Zhangpu County

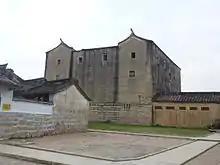
Wanbilou, the main building of Zhaojiabao

In Huxi She Township there is a fortified compound called Zhaojiabao, where a party of Southern Song royals in flight from the Mongol invaders of the late 13th century are said to have taken up a residence long in term and low in profile. With the Ming restoration of Han Chinese ethnic supremacy to the empire some ninety years and five generations later, the Zhao family revealed their pedigree and the compound received its current name.